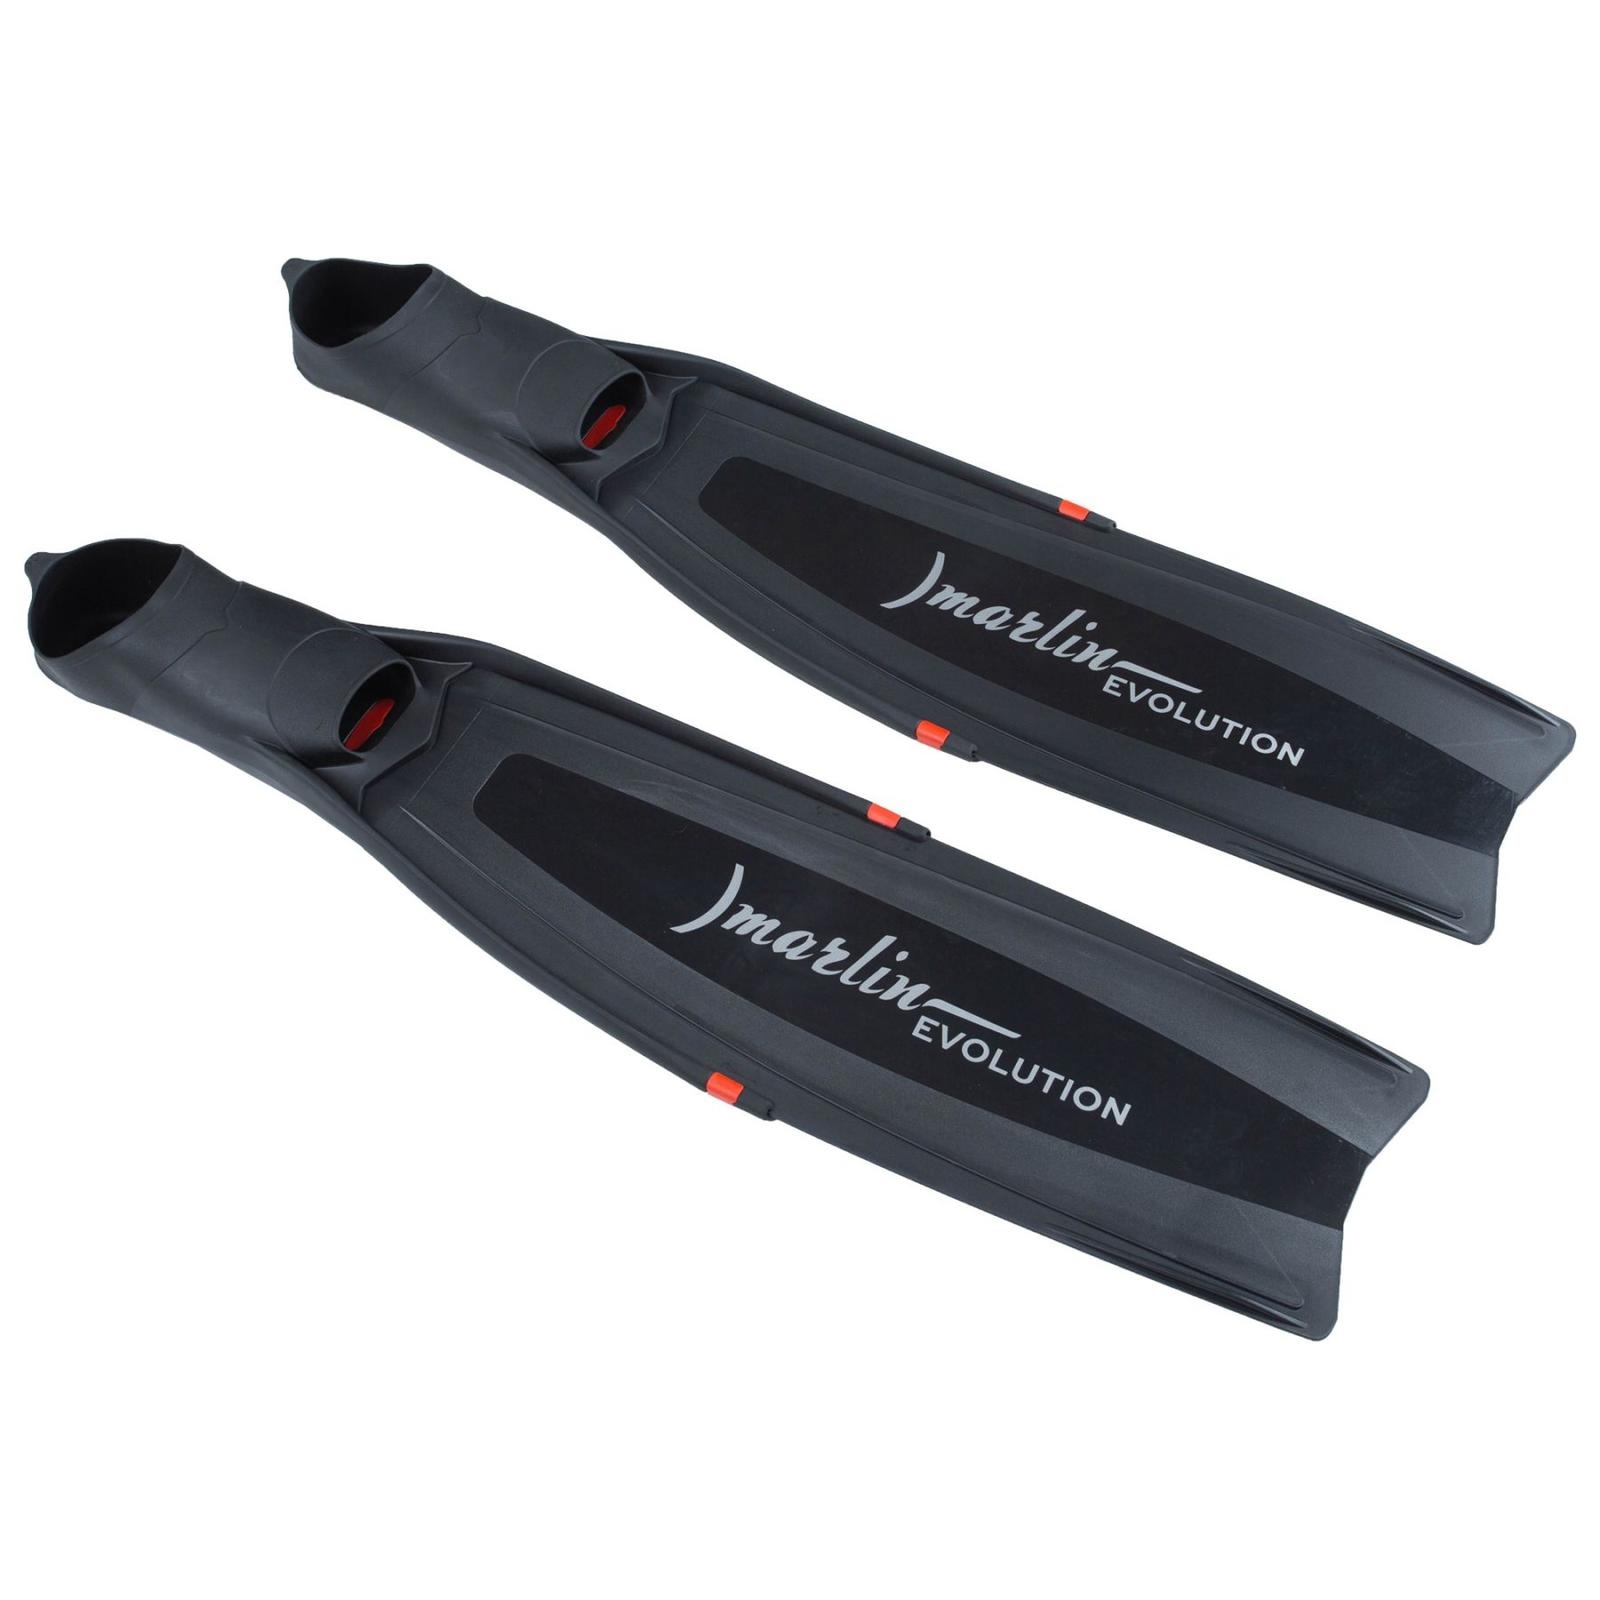
Aletas de Apnea Evolución Negro-Blanco Talla L-43-44 Marlin 216867
﻿Aletas de Apnea Evolución Negro-Blanco Talla L-43-44 Marlin 216867 Descripción: Las Aletas de Apnea Evolución de Marlin son ideales para los entusiastas del buceo y la apnea, diseñadas para ofrecer un rendimiento excepcional bajo el agua. Fabricadas con una hoja de polipropileno suave y flexible, estas aletas garantizan una maniobrabilidad superior y una experiencia de inmersión placentera. Gracias a su ángulo de 25 grados y su diseño innovador, logran optimizar cada golpe, permitiendo una propulsión eficiente y reduciendo la fatiga del usuario. La comodidad es clave en la construcción de su bolsillo para el pie, que utiliza diferentes tipos de goma para un ajuste perfecto y confort prolongado. Estas aletas, en su color distintivo negro y blanco, no solo destacan por su estética, sino también por su durabilidad y resistencia al desgaste. Características clave: Material de la hoja: Polipropileno de alta calidad, suave y flexible. Diseño de hoja removible, facilitando el transporte y el mantenimiento. Ángulo de hoja de 25 grados para una propulsión óptima. Longitud total de las aletas: 90-94 cm, desplazando agua de manera efectiva. Peso ligero de cada aleta: 0.925-1.02 kg, según la talla, para facilitar el movimiento. Comodidad de uso gracias a un bolsillo de pie ergonómico. Adecuadas para diversas actividades acuáticas, incluyendo apnea y buceo recreativo. Disponibles en múltiples tamaños para un ajuste personalizado. Especificaciones: Fabricante: Marlin SKU: 216867 Material: Polipropileno Tamaño/Dimensiones: L-43-44 Peso: 0.925-1.02 kg (dependiendo del tamaño) Color: Negro-Blanco Categoría: Aletas Grupo de edad: Adultos Género: Unisex Uso recomendado: Las Aletas de Apnea Evolución son ideales tanto para usuarios recreativos como para aficionados avanzados que buscan una combinación de rendimiento y comodidad. Se recomiendan especialmente para actividades de buceo en aguas tranquilas y esnórquel en arrecifes, donde la maniobrabilidad es esencial. Ofrecen un rendimiento óptimo en condiciones de mar abierto, brindando seguridad y confianza en cada inmersión. Para una experiencia más completa, se sugiere combinar estas aletas con escarpines de neopreno.
Brand: Marlin
Category: Sporting Goods > Outdoor Recreation > Boating & Water Sports > Diving & Snorkeling > Diving & Snorkeling Fins > Paddle Fins